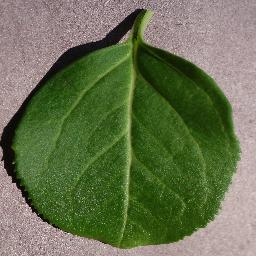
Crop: cherry
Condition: (including_sour)_healthy